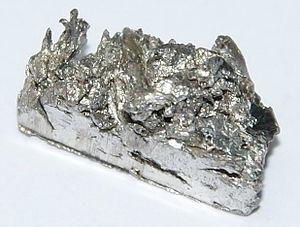
On dénombre 118 éléments chimiques ayant été observés, dont seulement 90 qui se rencontrent dans le milieu naturel.
L'ytterbium est un élément chimique de symbole Yb et de numéro atomique 70.
Les lanthanides sont une famille du tableau périodique comprenant les 15 éléments allant du lanthane au lutécium. Avec le scandium et l'yttrium, ces éléments font partie des terres rares. Ils tirent leur nom du lanthane, premier de la famille, en raison de leurs propriétés chimiques très semblables à ce dernier, du moins pour les plus légers d'entre eux. On les désigne parfois sous le symbole chimique collectif Ln, qui représente alors n'importe quel lanthanide. Ce sont tous des éléments du bloc f, hormis le lutécium, qui appartient au bloc d. Ils forment tous des cations trivalents Ln³⁺ dont la chimie est très largement déterminée par leur rayon ionique, qui décroît régulièrement du lanthane au lutécium.